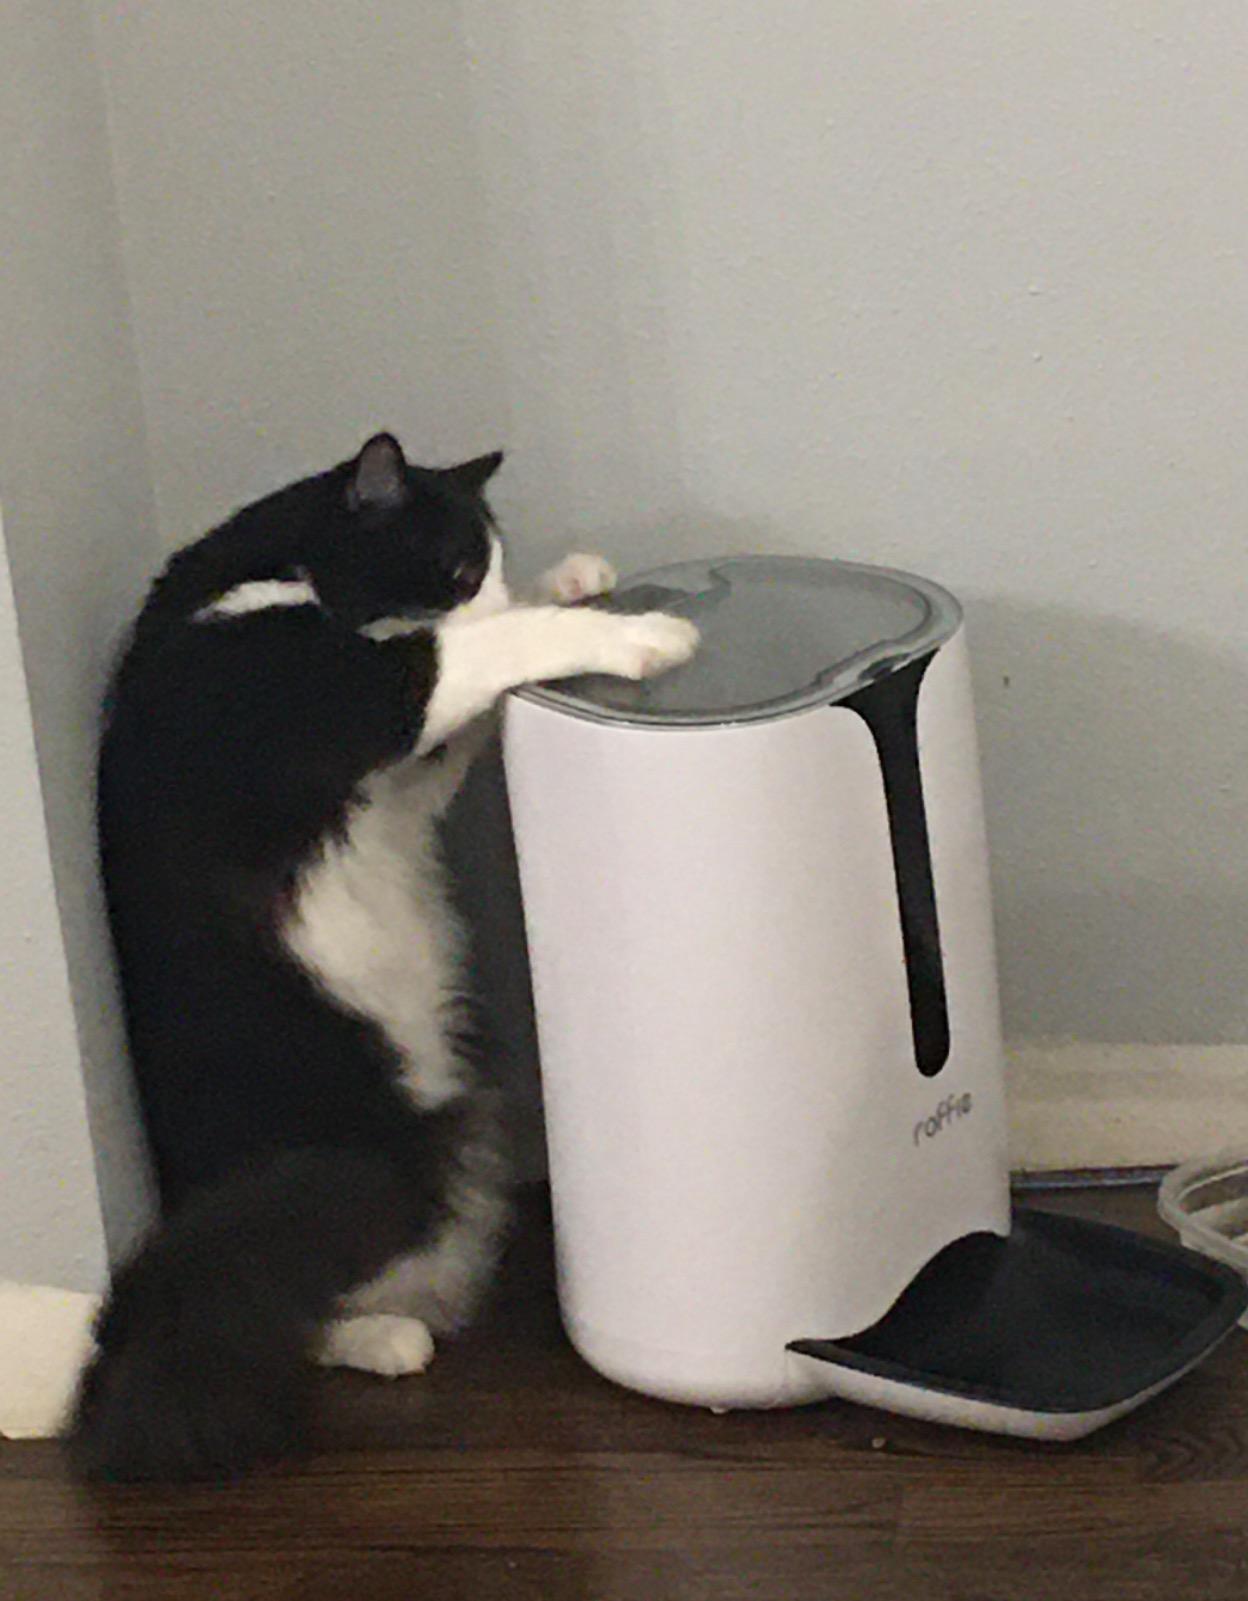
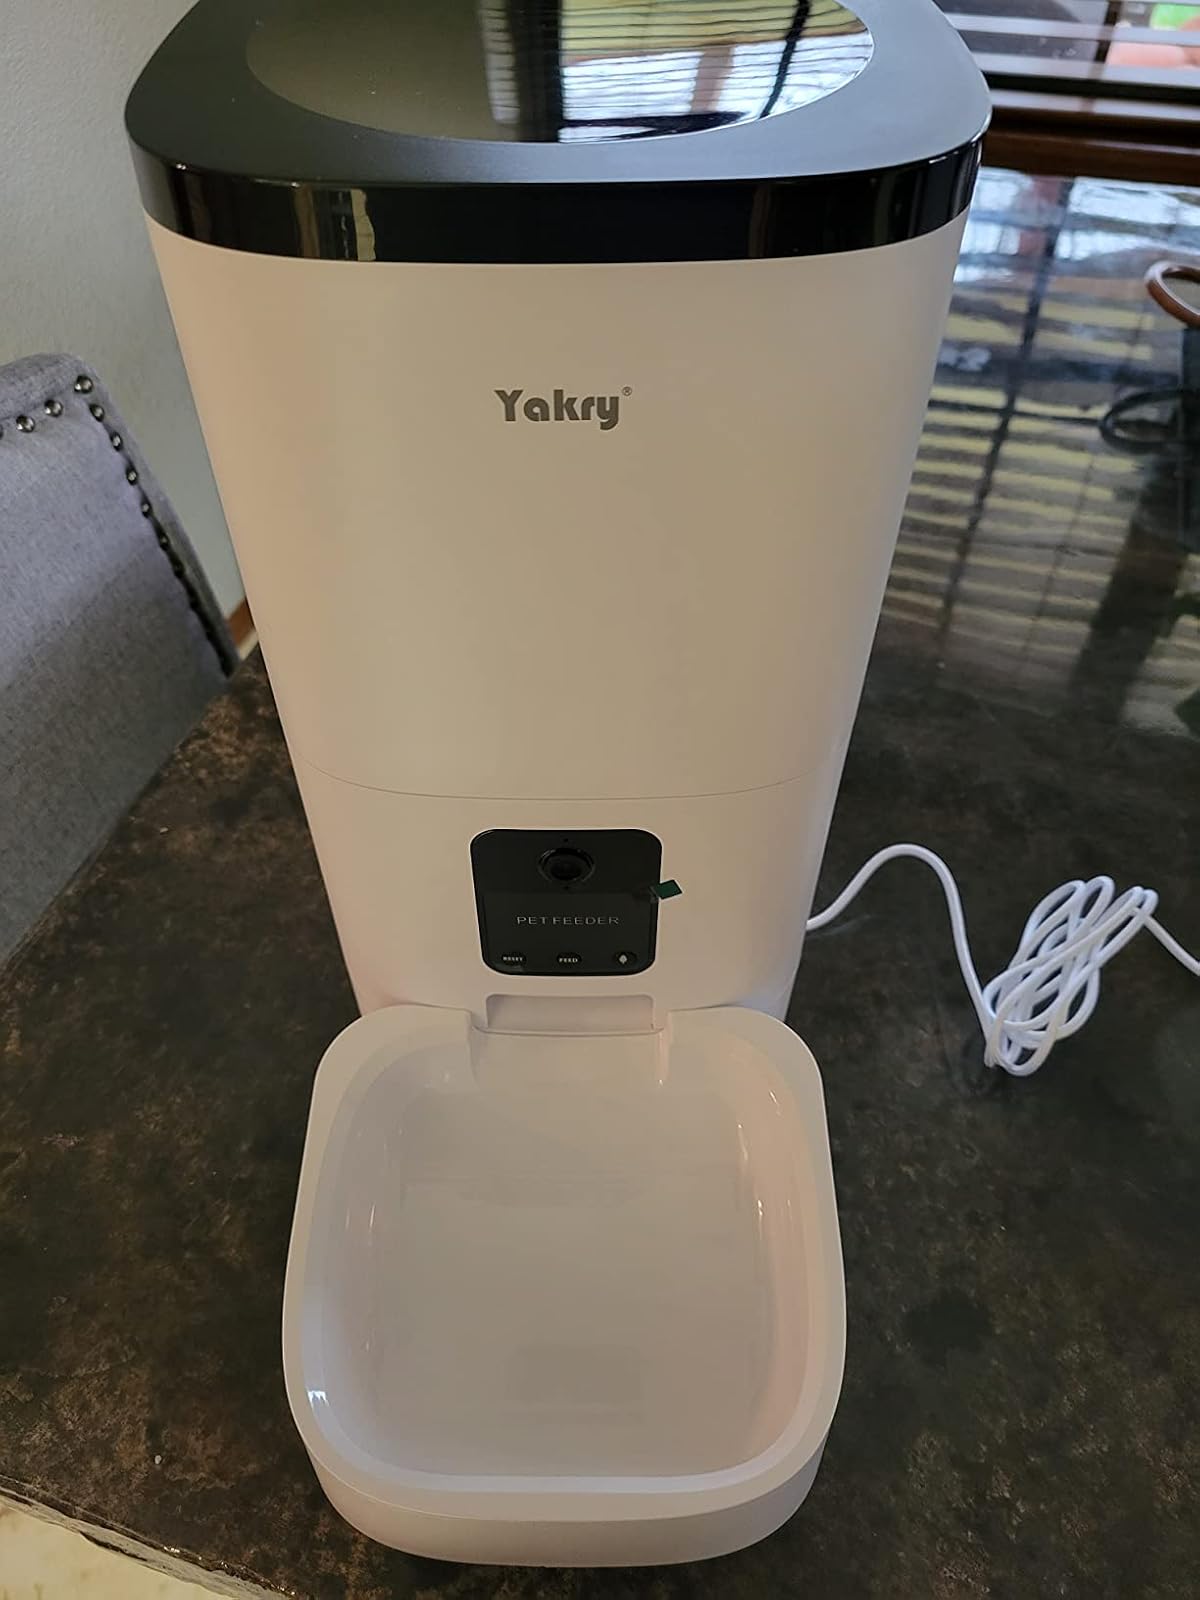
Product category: items_feeder
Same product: no